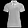
Label: T - shirt / top